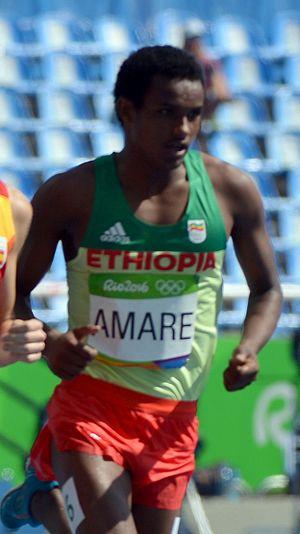
Hailemariyam Amare est un athlète éthiopien, spécialiste du 3 000 m steeple.